Innerste

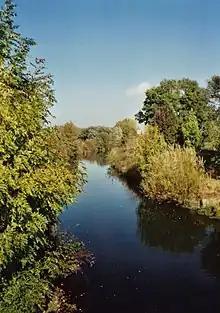
River Innerste near Steuerwald Castle

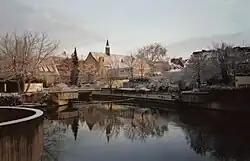
River Innerste in the center of Hildesheim in winter

The river name is not related to the German word "innerste" meaning innermost. "Innerste", in earlier times called the "Inste" (1805), "Inderste" (1567), "Indistria" (1313), "Entrista" (1065) and "Indrista" (1013), probably goes back to the Indo-Germanic root "oid" = "turbulent, strong". It may be the name referred to in the name of the battlefield of ""Idista"viso" (16 A.D.).